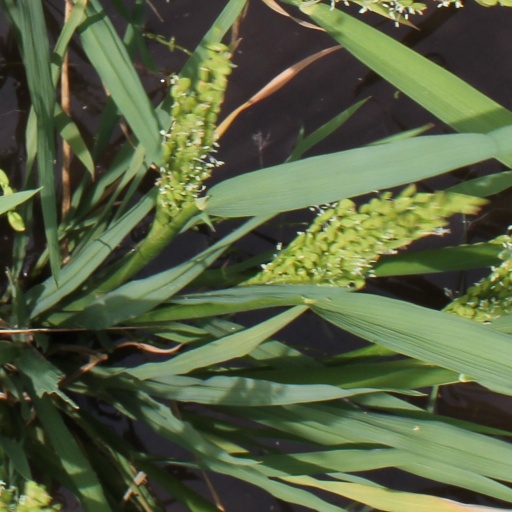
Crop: rice